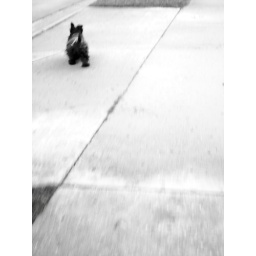
scottie in black and white